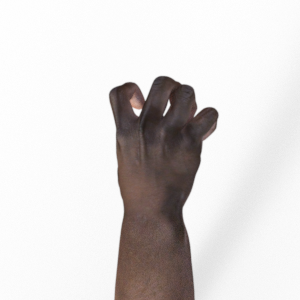
Label: rock